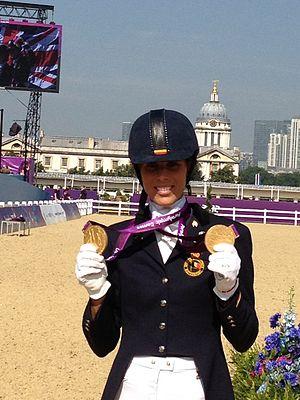
Michèle George, née le 2 janvier 1974 à Ostende, est une cavalière handisport belge de dressage souffrant d'hémiplégie au genou suite à un accident de cheval.